Chefchaouen

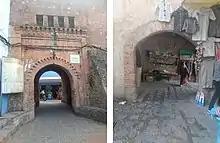
Some of the historic gates of the Medina: Bab Souk (left) and Bab al-Ain (right)

The handicraft sector or traditional industry (e.g., sewing, cupping, blacksmithing, carpentry, needlework, and tanning) is the most common economic activity practiced by Chefchaouen's population and thus plays key a socio-economic role in this province. It is closely related to the tourism sector and includes a multitude of artisans (38 cooperatives and 688 artisan adherents in 2016) largely occupied in leather, textile, ironwork, and traditional carpentry. Wood products represent the best-selling artisanal product in Chefchaouen province, with 57.6% of products sold.